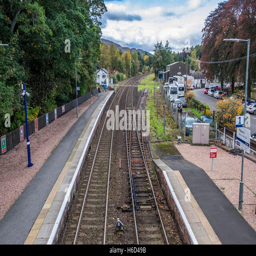
the railway lines and platform at station